Wild turkey

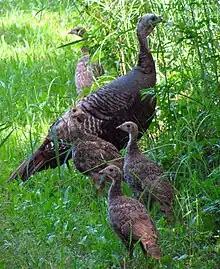
Hen with juveniles

In addition to poults, hens and adult-sized fledglings (but not, as far as is known, adult male toms) are vulnerable to predation by great horned owls ("Bubo virginianus"), American goshawk ("Accipiter atricapillus"), domestic dogs ("Canis familiaris"), domestic cats ("Felis catus"), and red foxes ("Vulpes vulpes"). Predators of both adults and poults include coyotes ("Canis latrans"), gray wolves ("Canis lupus"), bobcats ("Lynx rufus"), cougars ("Puma concolor"), Canada lynx ("Lynx canadensis")"," golden eagles ("Aquila chrysaetos"), and possibly American black bears ("Ursus americanus"), which also will eat the eggs if they find them. The American alligator ("Alligator mississippiensis") is a predator to all turkeys of all ages in the Southeast and will eat them if they get too close to water. Humans are now the leading predator of adult turkeys. When approached by potential predators, turkeys and their poults usually run rather than fly away, though they may also fly short distances if pressed. Another alternative behaviour, common in Galliformes, is that when surprised with no time to flee, the poulets hide under the wings and body of the hen while she sits tight and still. Presumably, the hen has vocal and behavioural signals that trigger the poults to instinctively run to the hen for cover.